Clones, County Monaghan

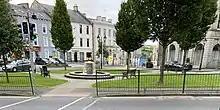
The Diamond in Clones.

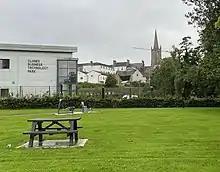
Barry McGuigan Park opened in 2015

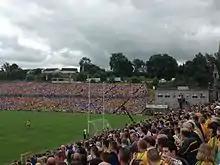
The final of the Ulster Senior Football Championship is usually held in Clones.

Clones Abbey was founded in the 6th century by St. Tighernach on land granted by an Irish king. The remains that can be seen today include an Augustinian abbey, round tower, 18th century, pictographic tombstones and the stone sarcophagus of St. Tighernach.